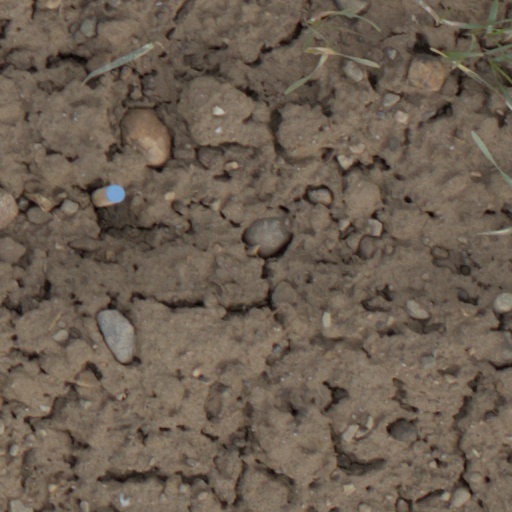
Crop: wheat